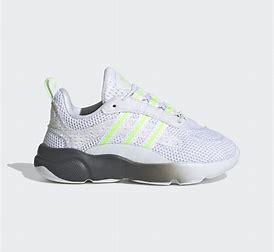
Brand: Adidas
Model: Haiwee